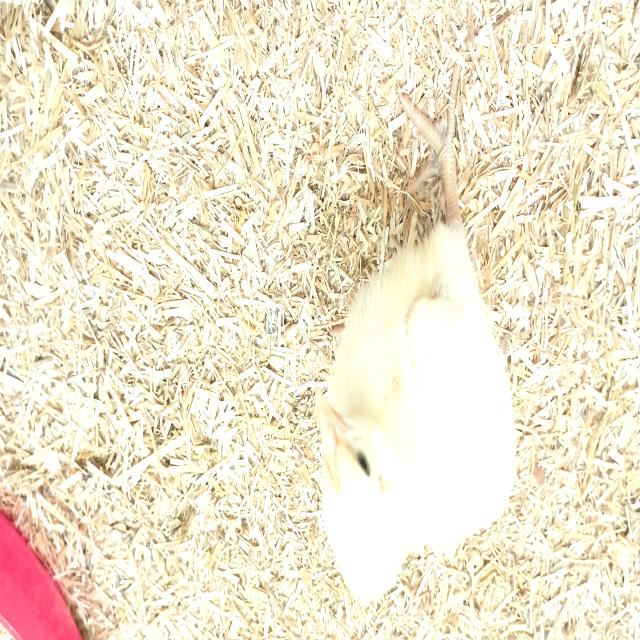
Weight: 173 g